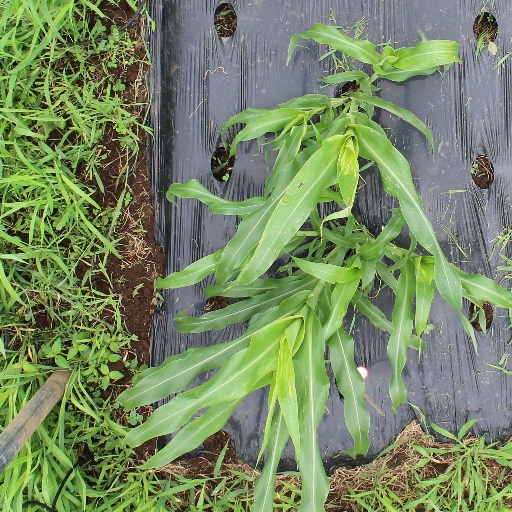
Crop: sorghum